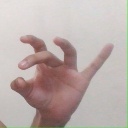
अक्षर: ओ